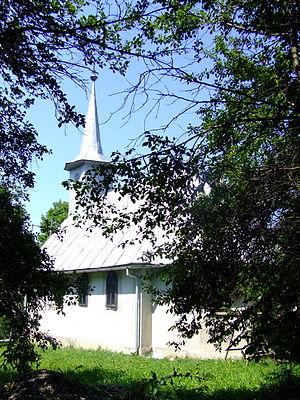
Cristolț est une commune roumaine du județ de Sălaj, dans la région historique de Transylvanie et dans la région de développement du Nord-ouest.